Almaty Metro

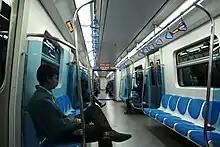
Inside a metro train

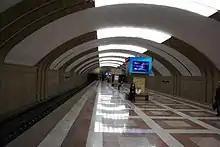
Platforms of Raiymbek batyr Metro station

12.4 million passengers used the metro in 2016, an increase on the 10.6 million who used it in 2015. Daily passenger numbers varied from 17,000 per day on Saturdays, Sundays and public holidays to up to 45,000 people who used it on working days.